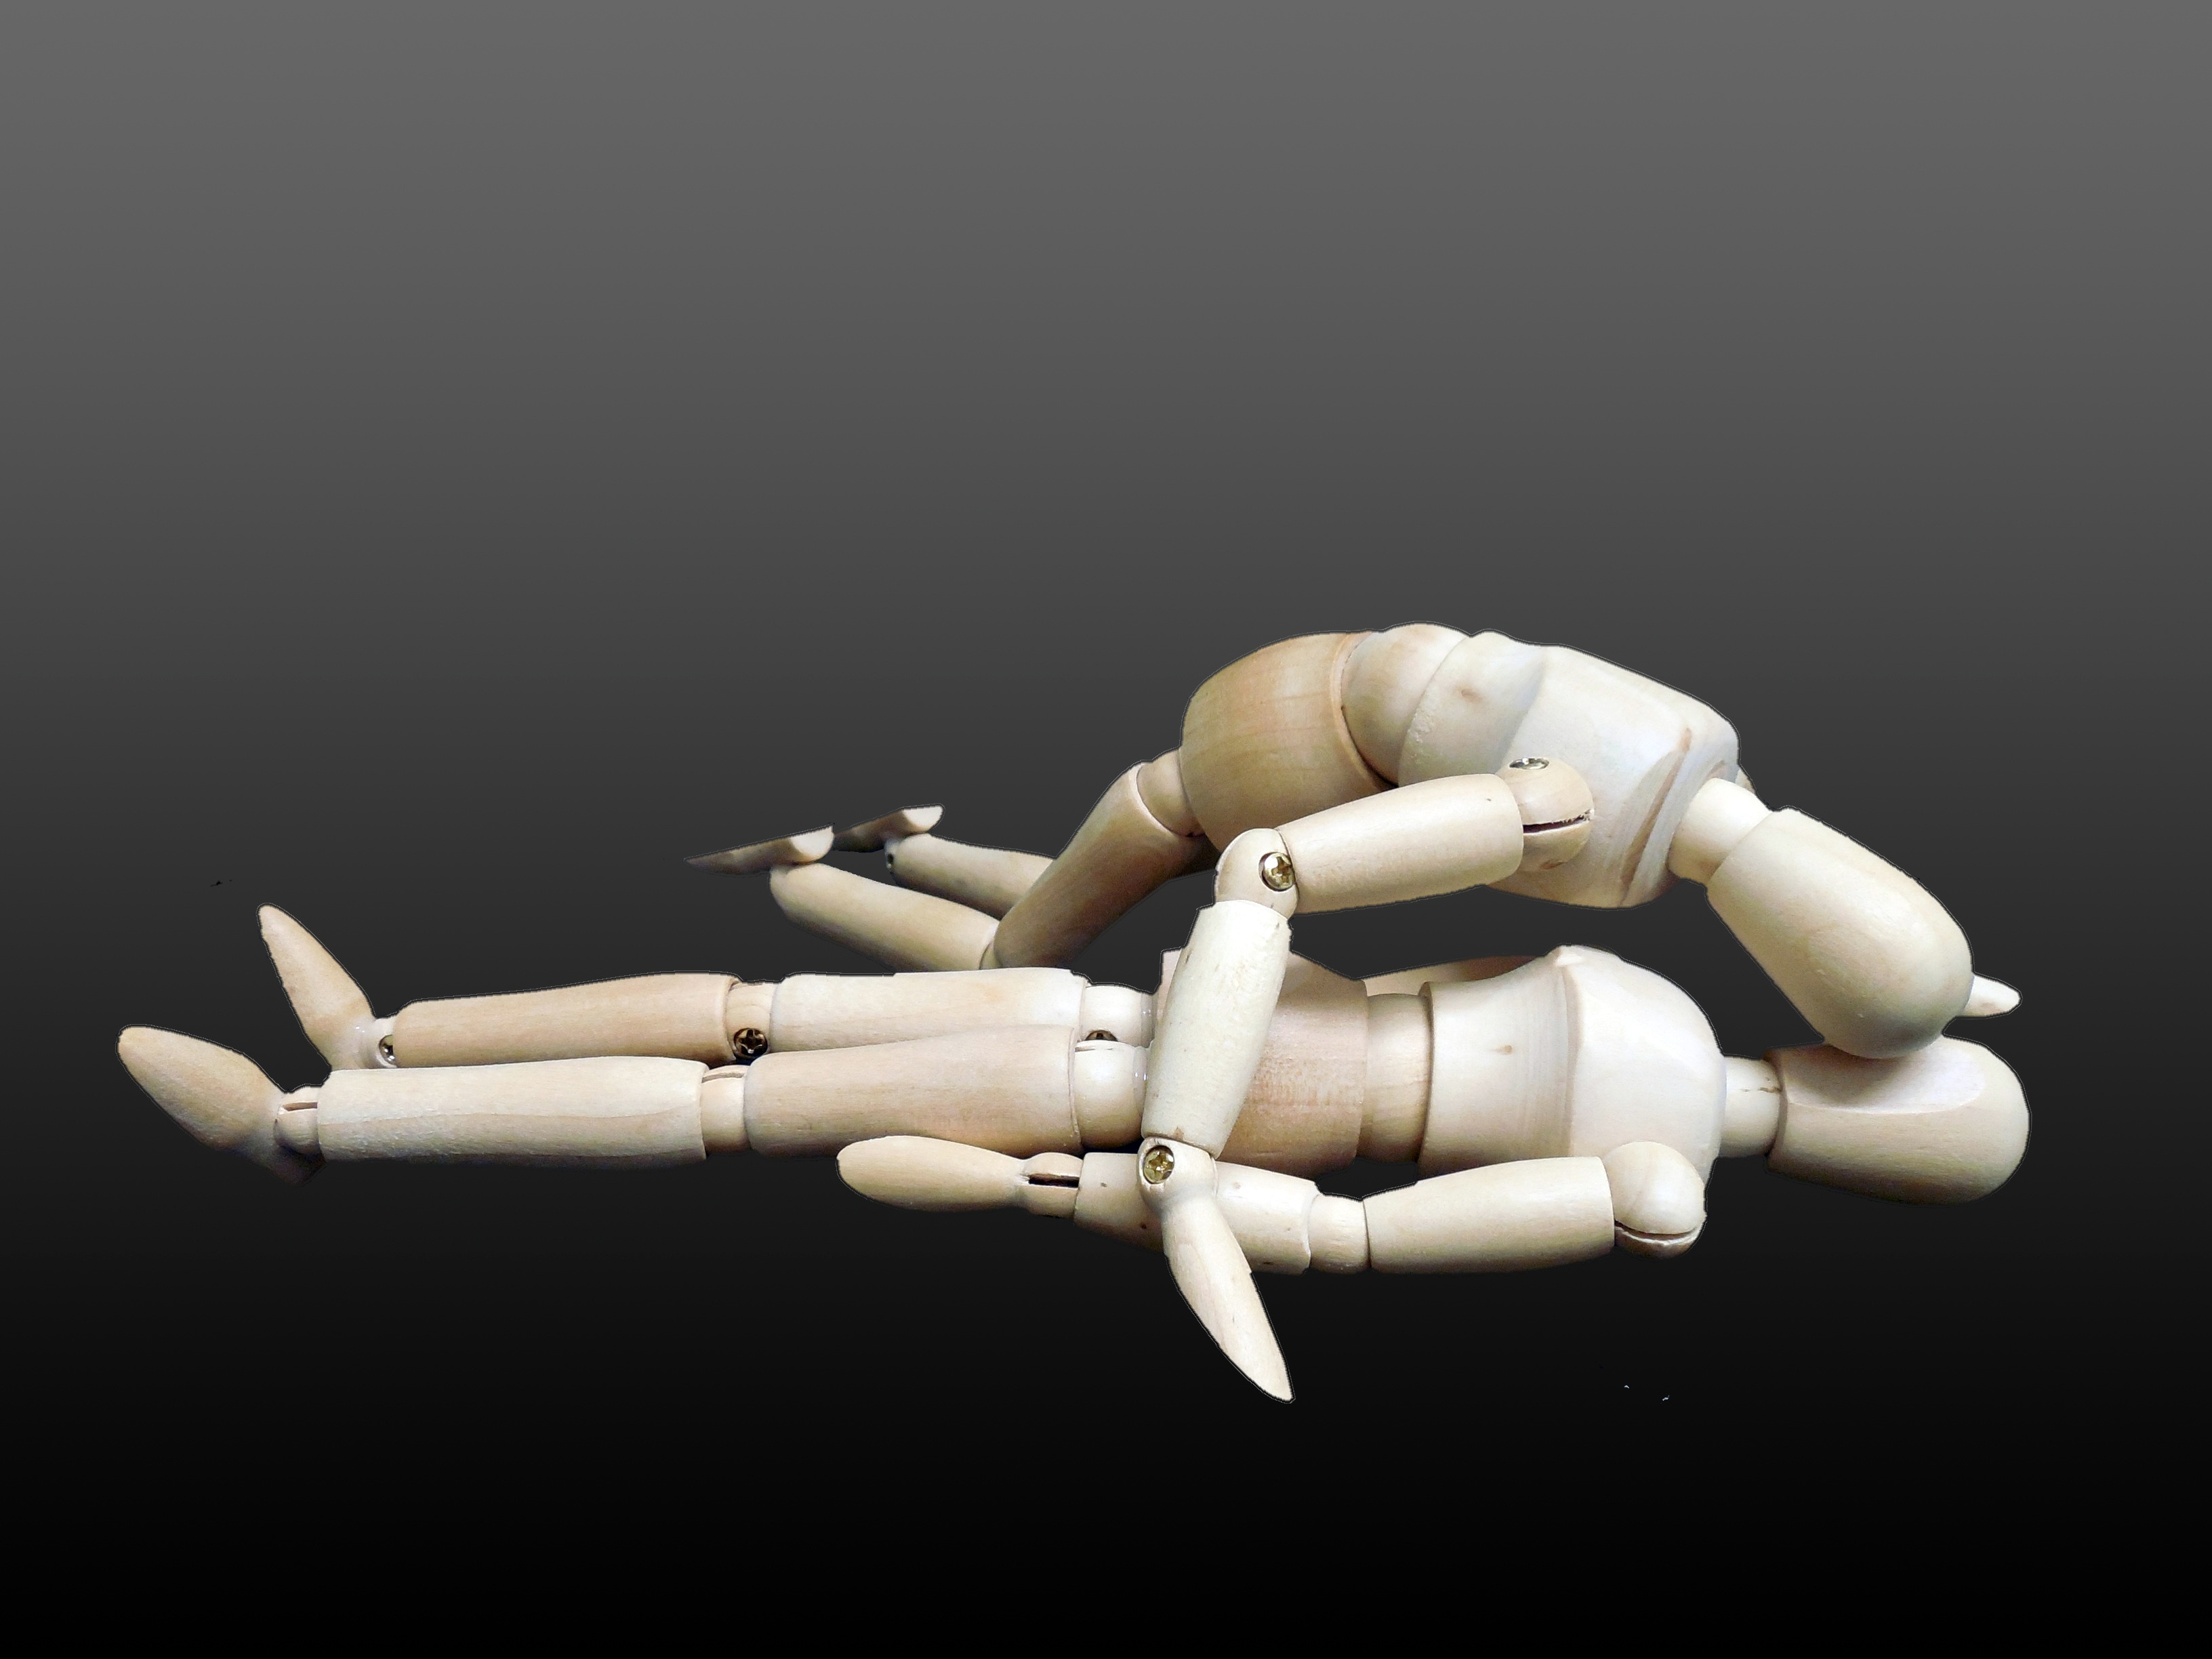
hand, heart, vehicle, arm, toy, human body, help, doll, figure, accident, massage, rhythm, victims, supply, emergency, rescue, medical, medic, savior, first aid, paramedic, heartbeat, artificial respiration, patch up, chest compressions, respiration